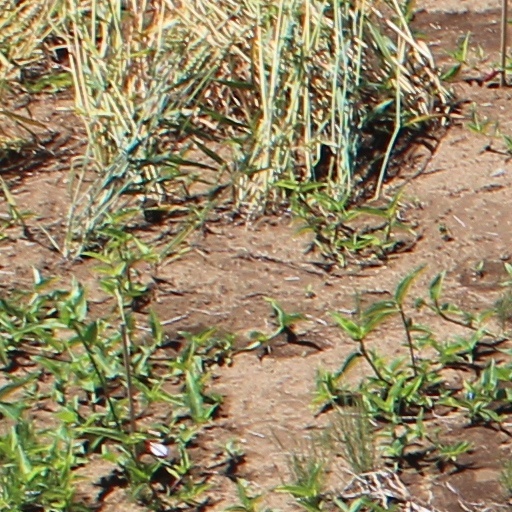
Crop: wheat